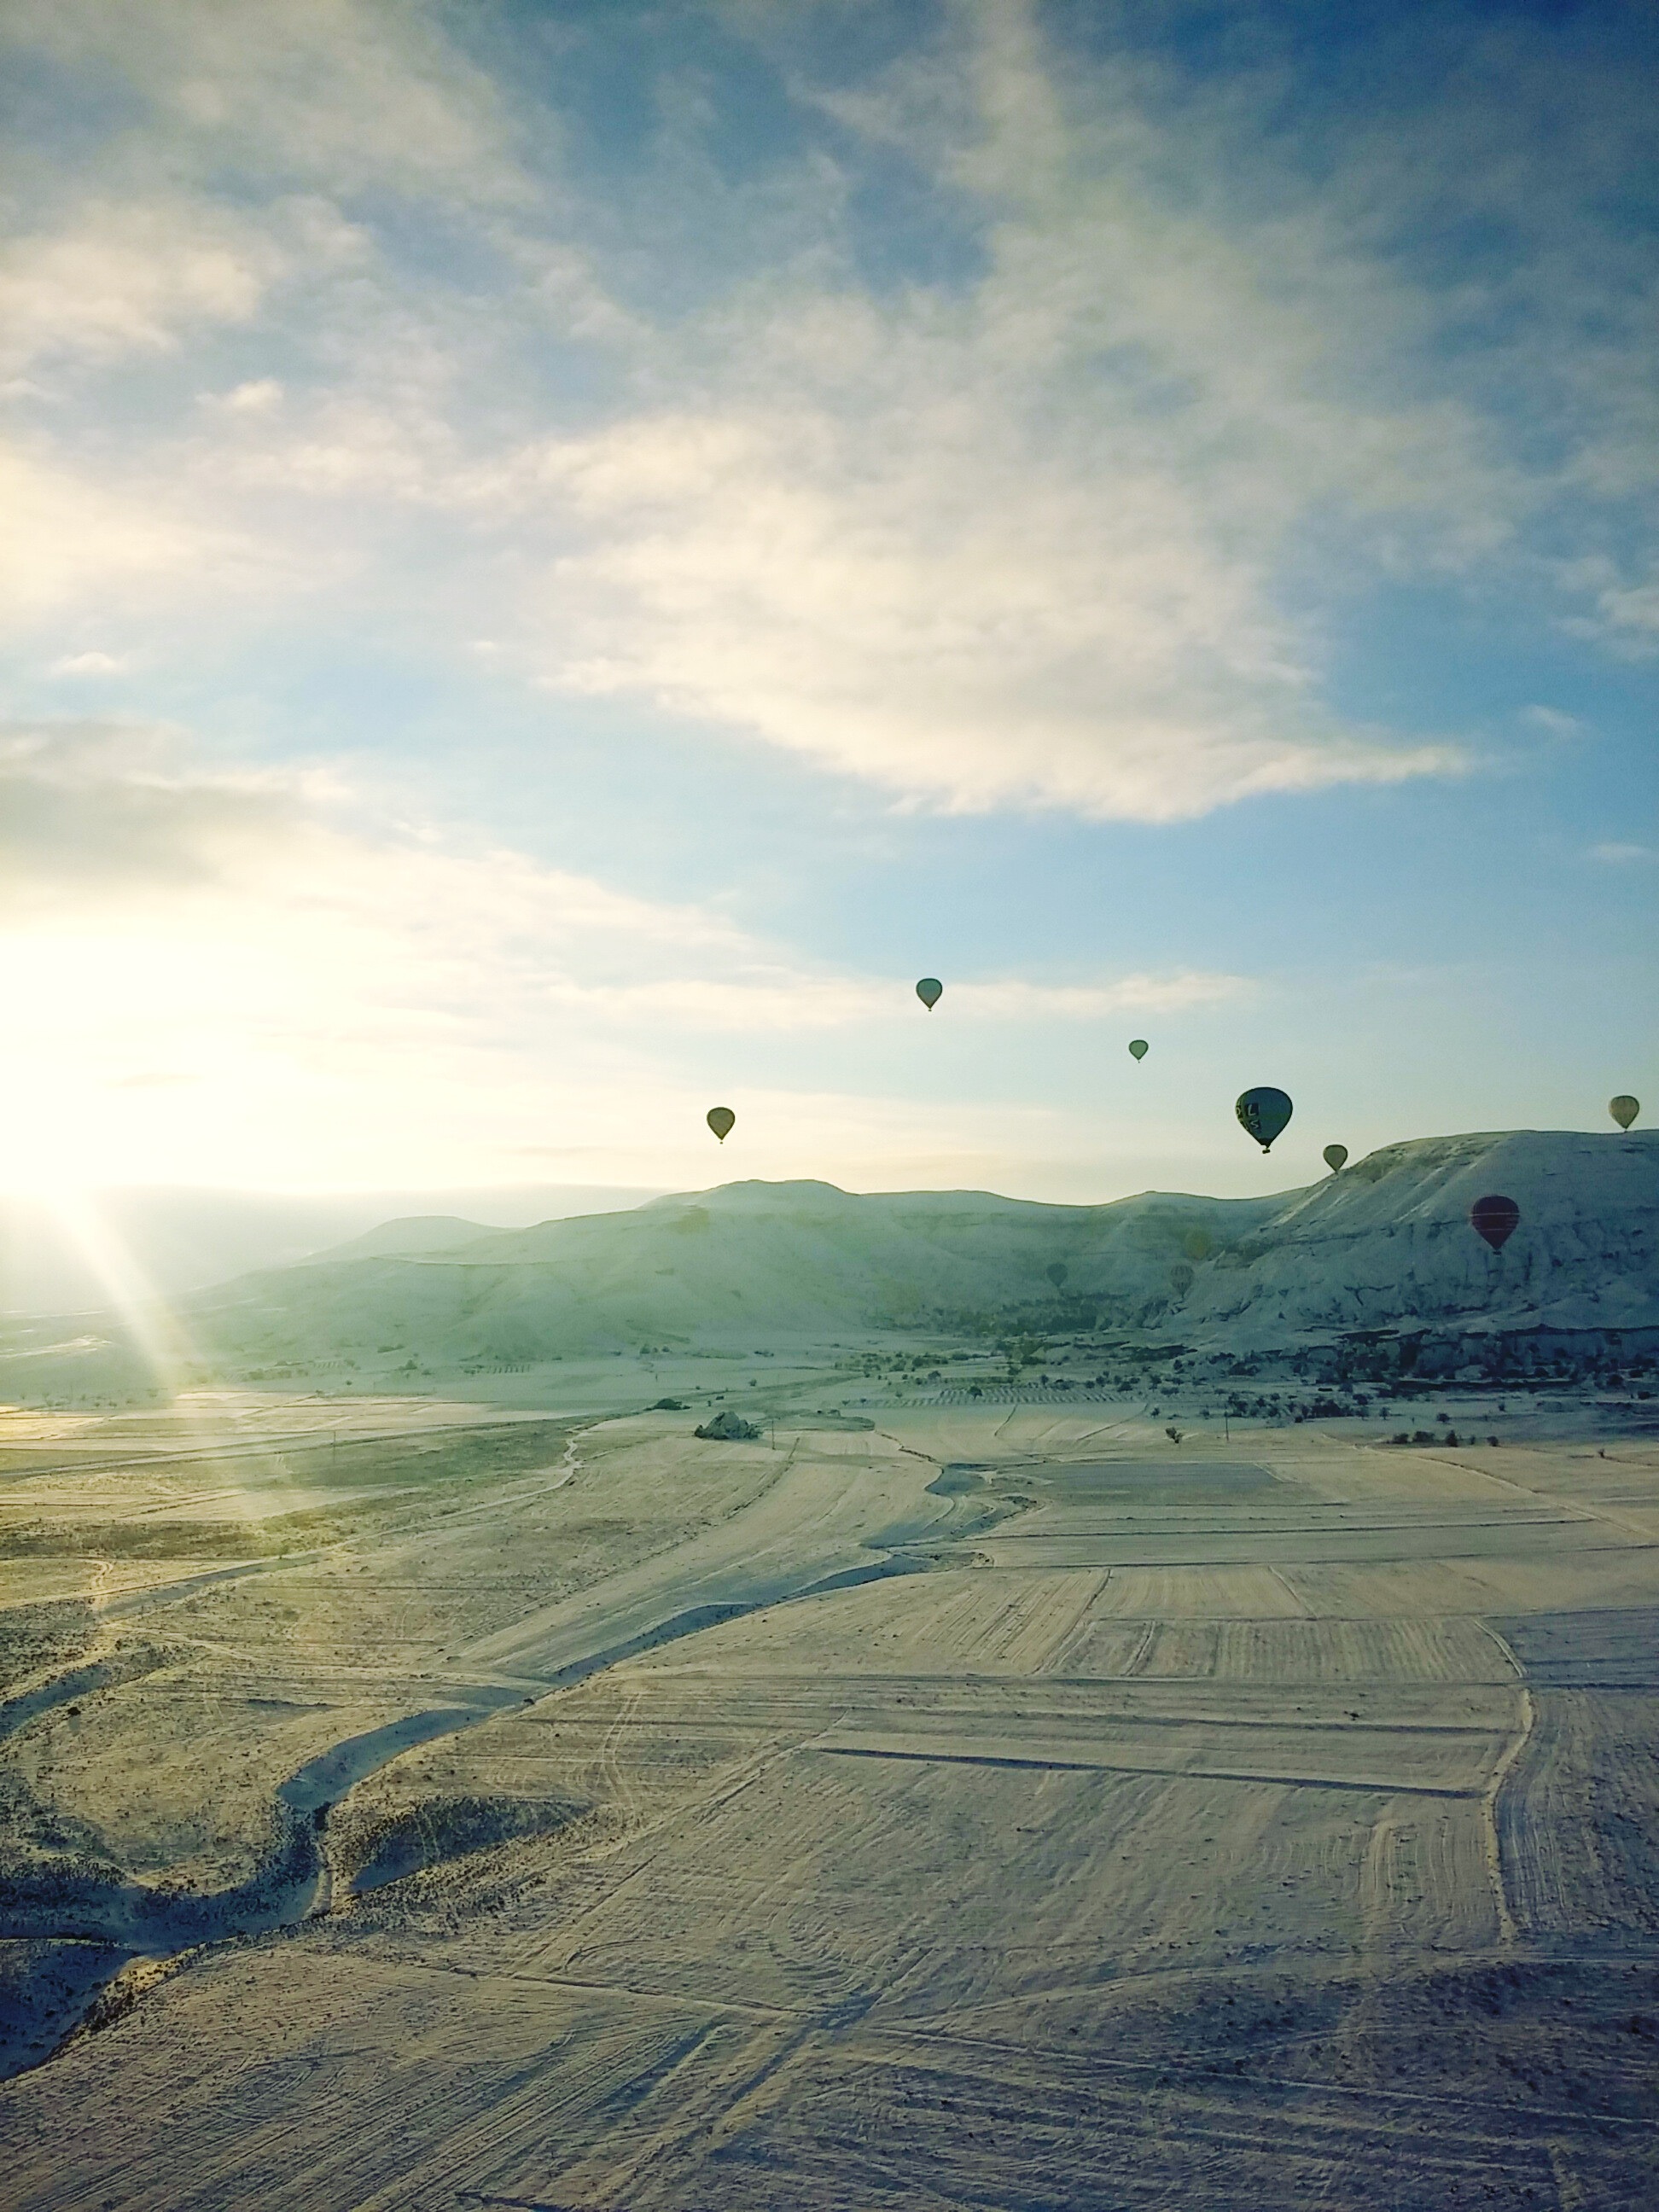
landscape, sea, nature, horizon, mountain, snow, cloud, sky, sunshine, sun, sunrise, sunset, field, sunlight, morning, hill, hot air balloon, dawn, aircraft, dusk, reflection, flight, plain, turkey, habitat, rural area, aerial photography, natural environment, atmospheric phenomenon, atmosphere of earth